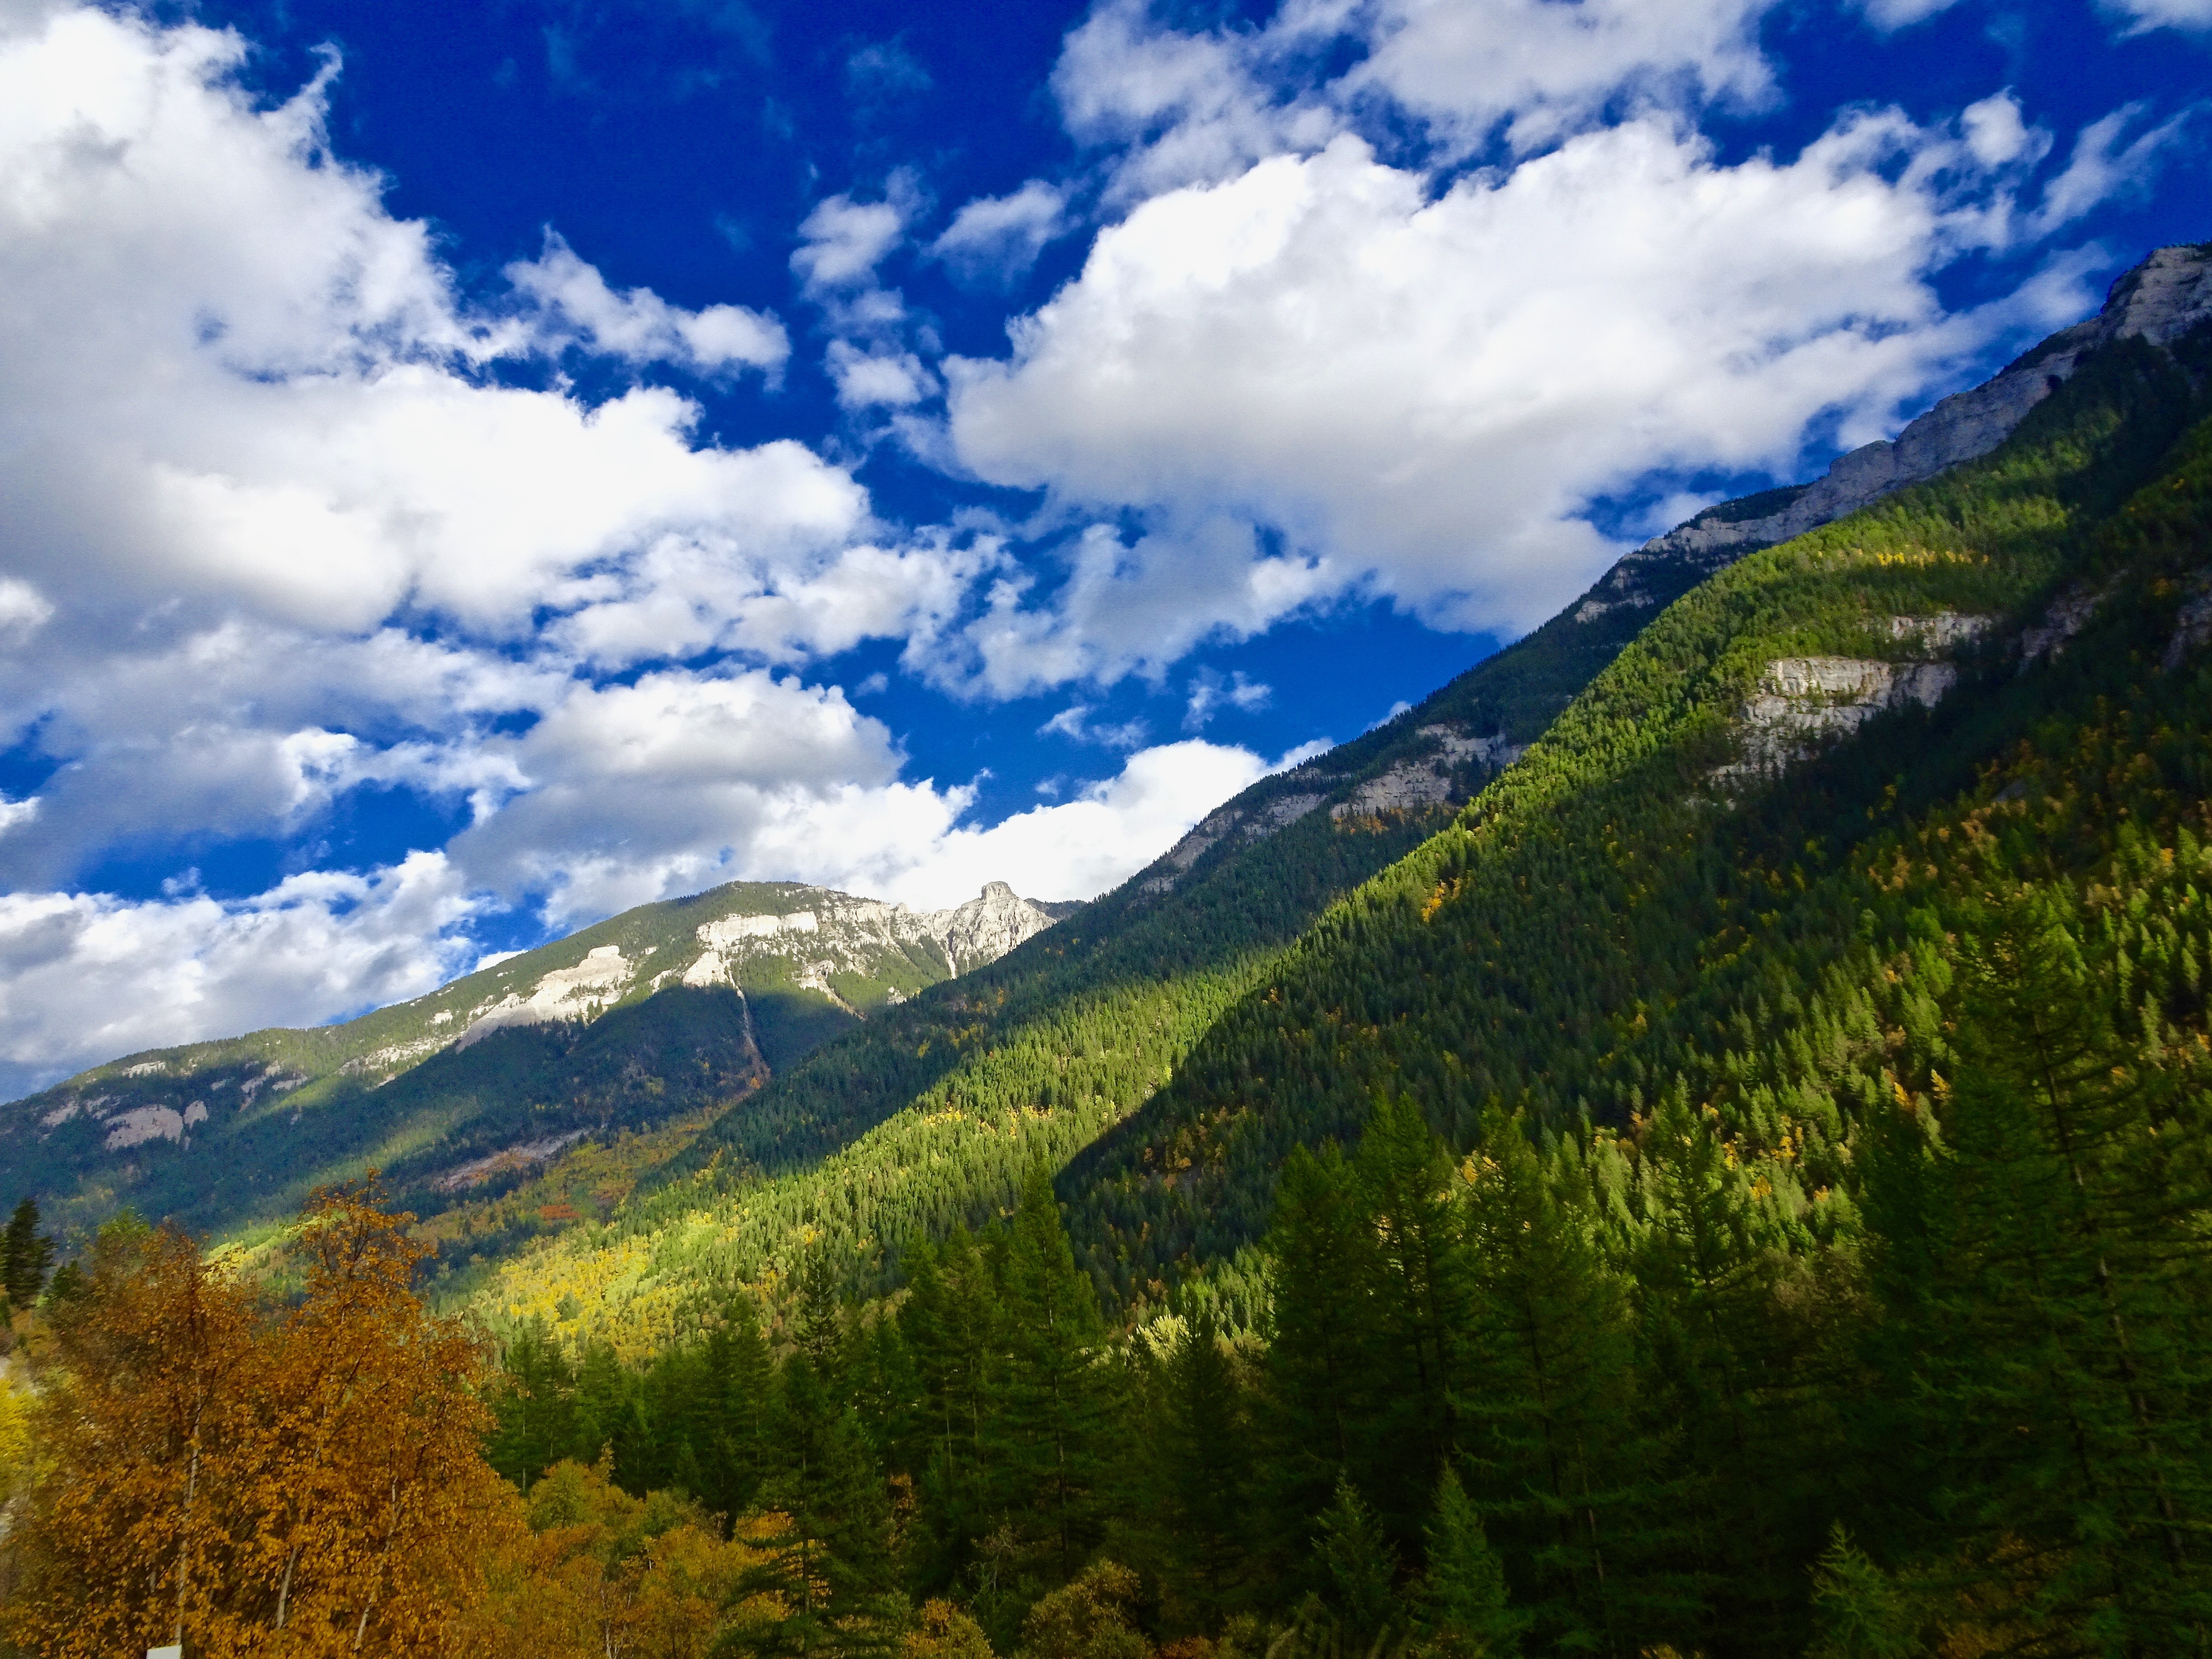
landscape, tree, nature, forest, wilderness, mountain, cloud, sky, meadow, hill, valley, mountain range, wild, slope, autumn, scenery, highland, ridge, mountains, alps, grassland, picturesque, plateau, beauty, fell, habitat, loch, ecosystem, landform, mountain pass, geographical feature, mountainous landforms